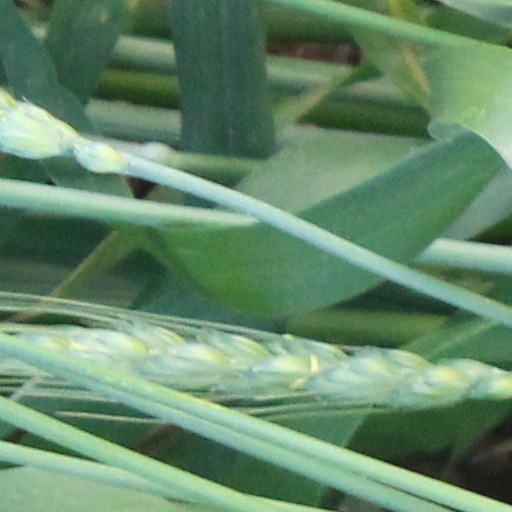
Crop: wheat